Bean sprouts chicken

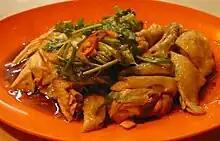

Bean sprouts chicken (Simplified Chinese: 芽菜鸡, Hanyu Pinyin: "Yácàijī"; Jyutping: "Ngaa2 coi3 gai1"; Malay: "Ayam tauge"; Jawi: ايم تاوڬي) is a dish similar to the Hainanese chicken rice, the only difference being the dish comes with a plate of beansprouts. The steamed chicken is served with light soy sauce flavoured with oil.